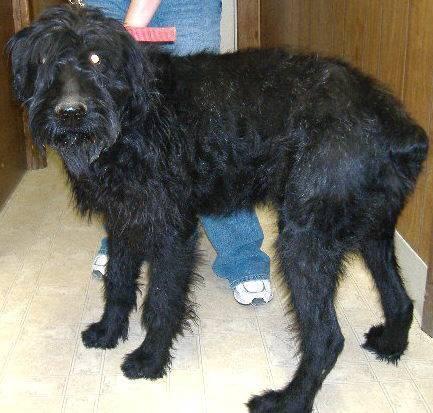
dog